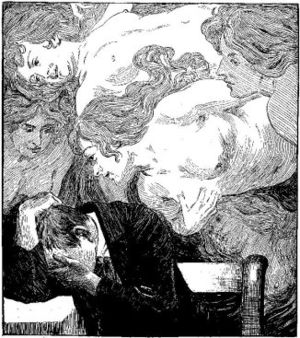
Drøm
Stürmen und Drängen af Franz Müller-Münster, 1902
Drømme er en række af psykiske billeder og fænomener, der viser sig under søvnen. De registreres på hurtige øjenbevægelser.